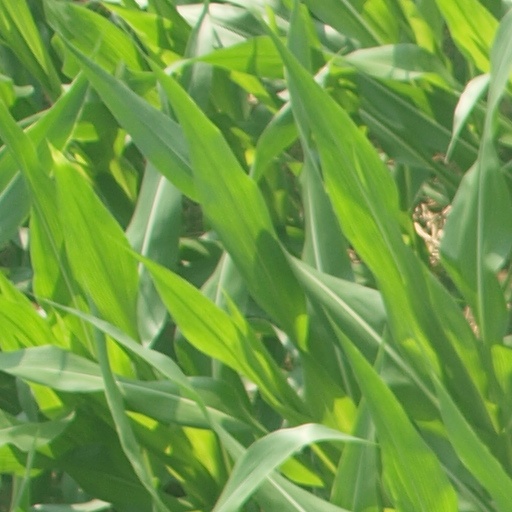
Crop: maize; corn